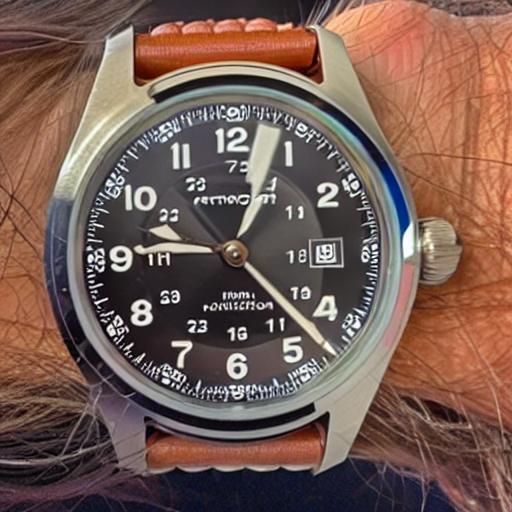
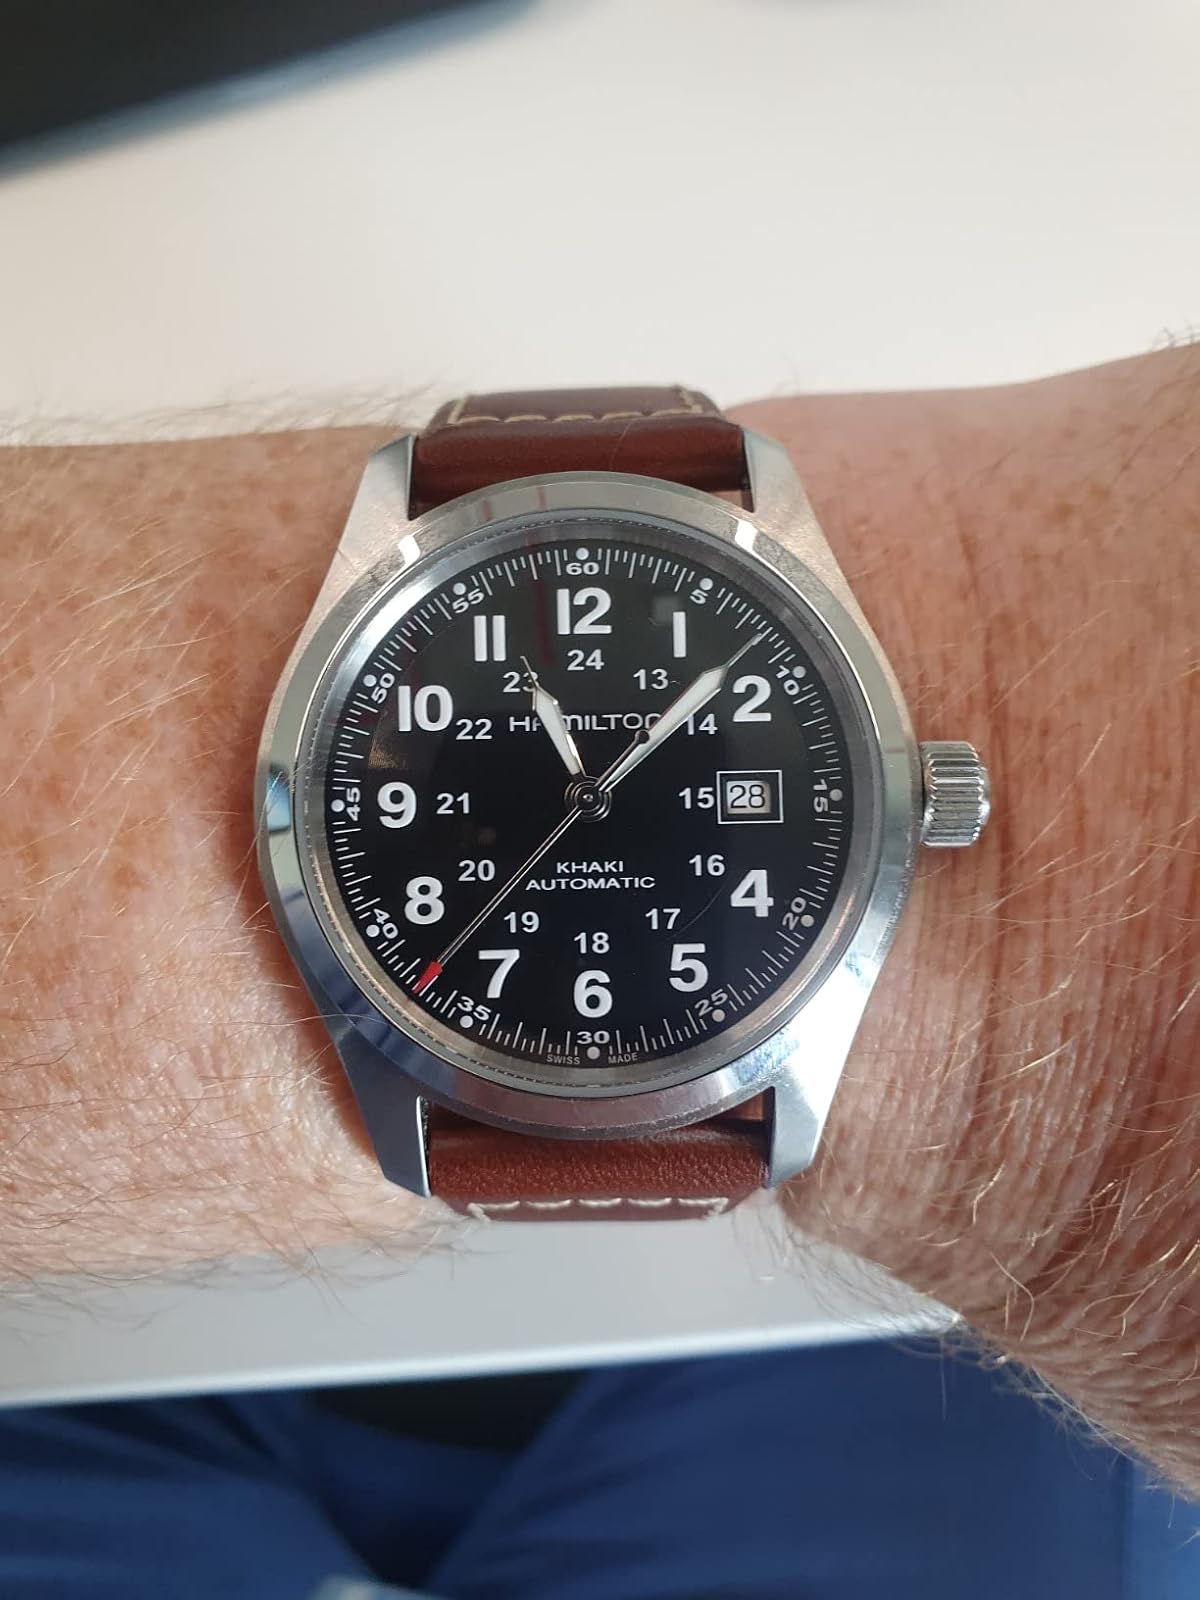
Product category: accessories_watch
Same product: no